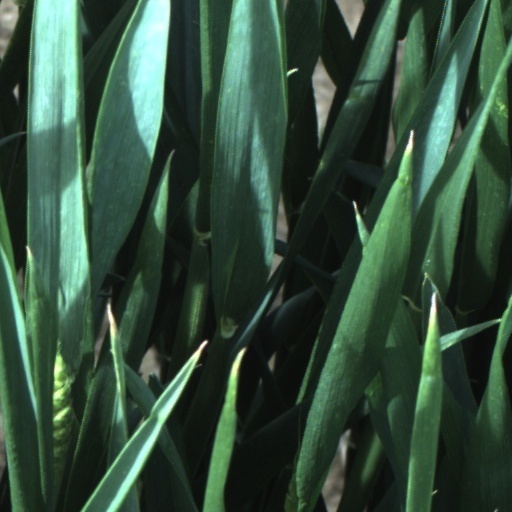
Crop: wheat